Harriett Lothrop

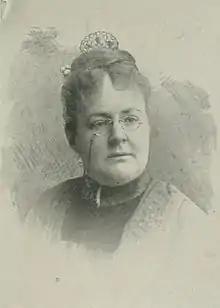
Circa 1897

Harriett Lothrop was an American author also known by her pseudonym Margaret Sidney (June 22, 1844 – August 2, 1924). In addition to writing popular children's stories, she ran her husband Daniel Lothrop's publishing company after his death. After they bought The Wayside country house, they worked hard to make it a center of literary life. She wrote the popular "Five Little Peppers" series. Lothrop was also the founder of the Children of the American Revolution.